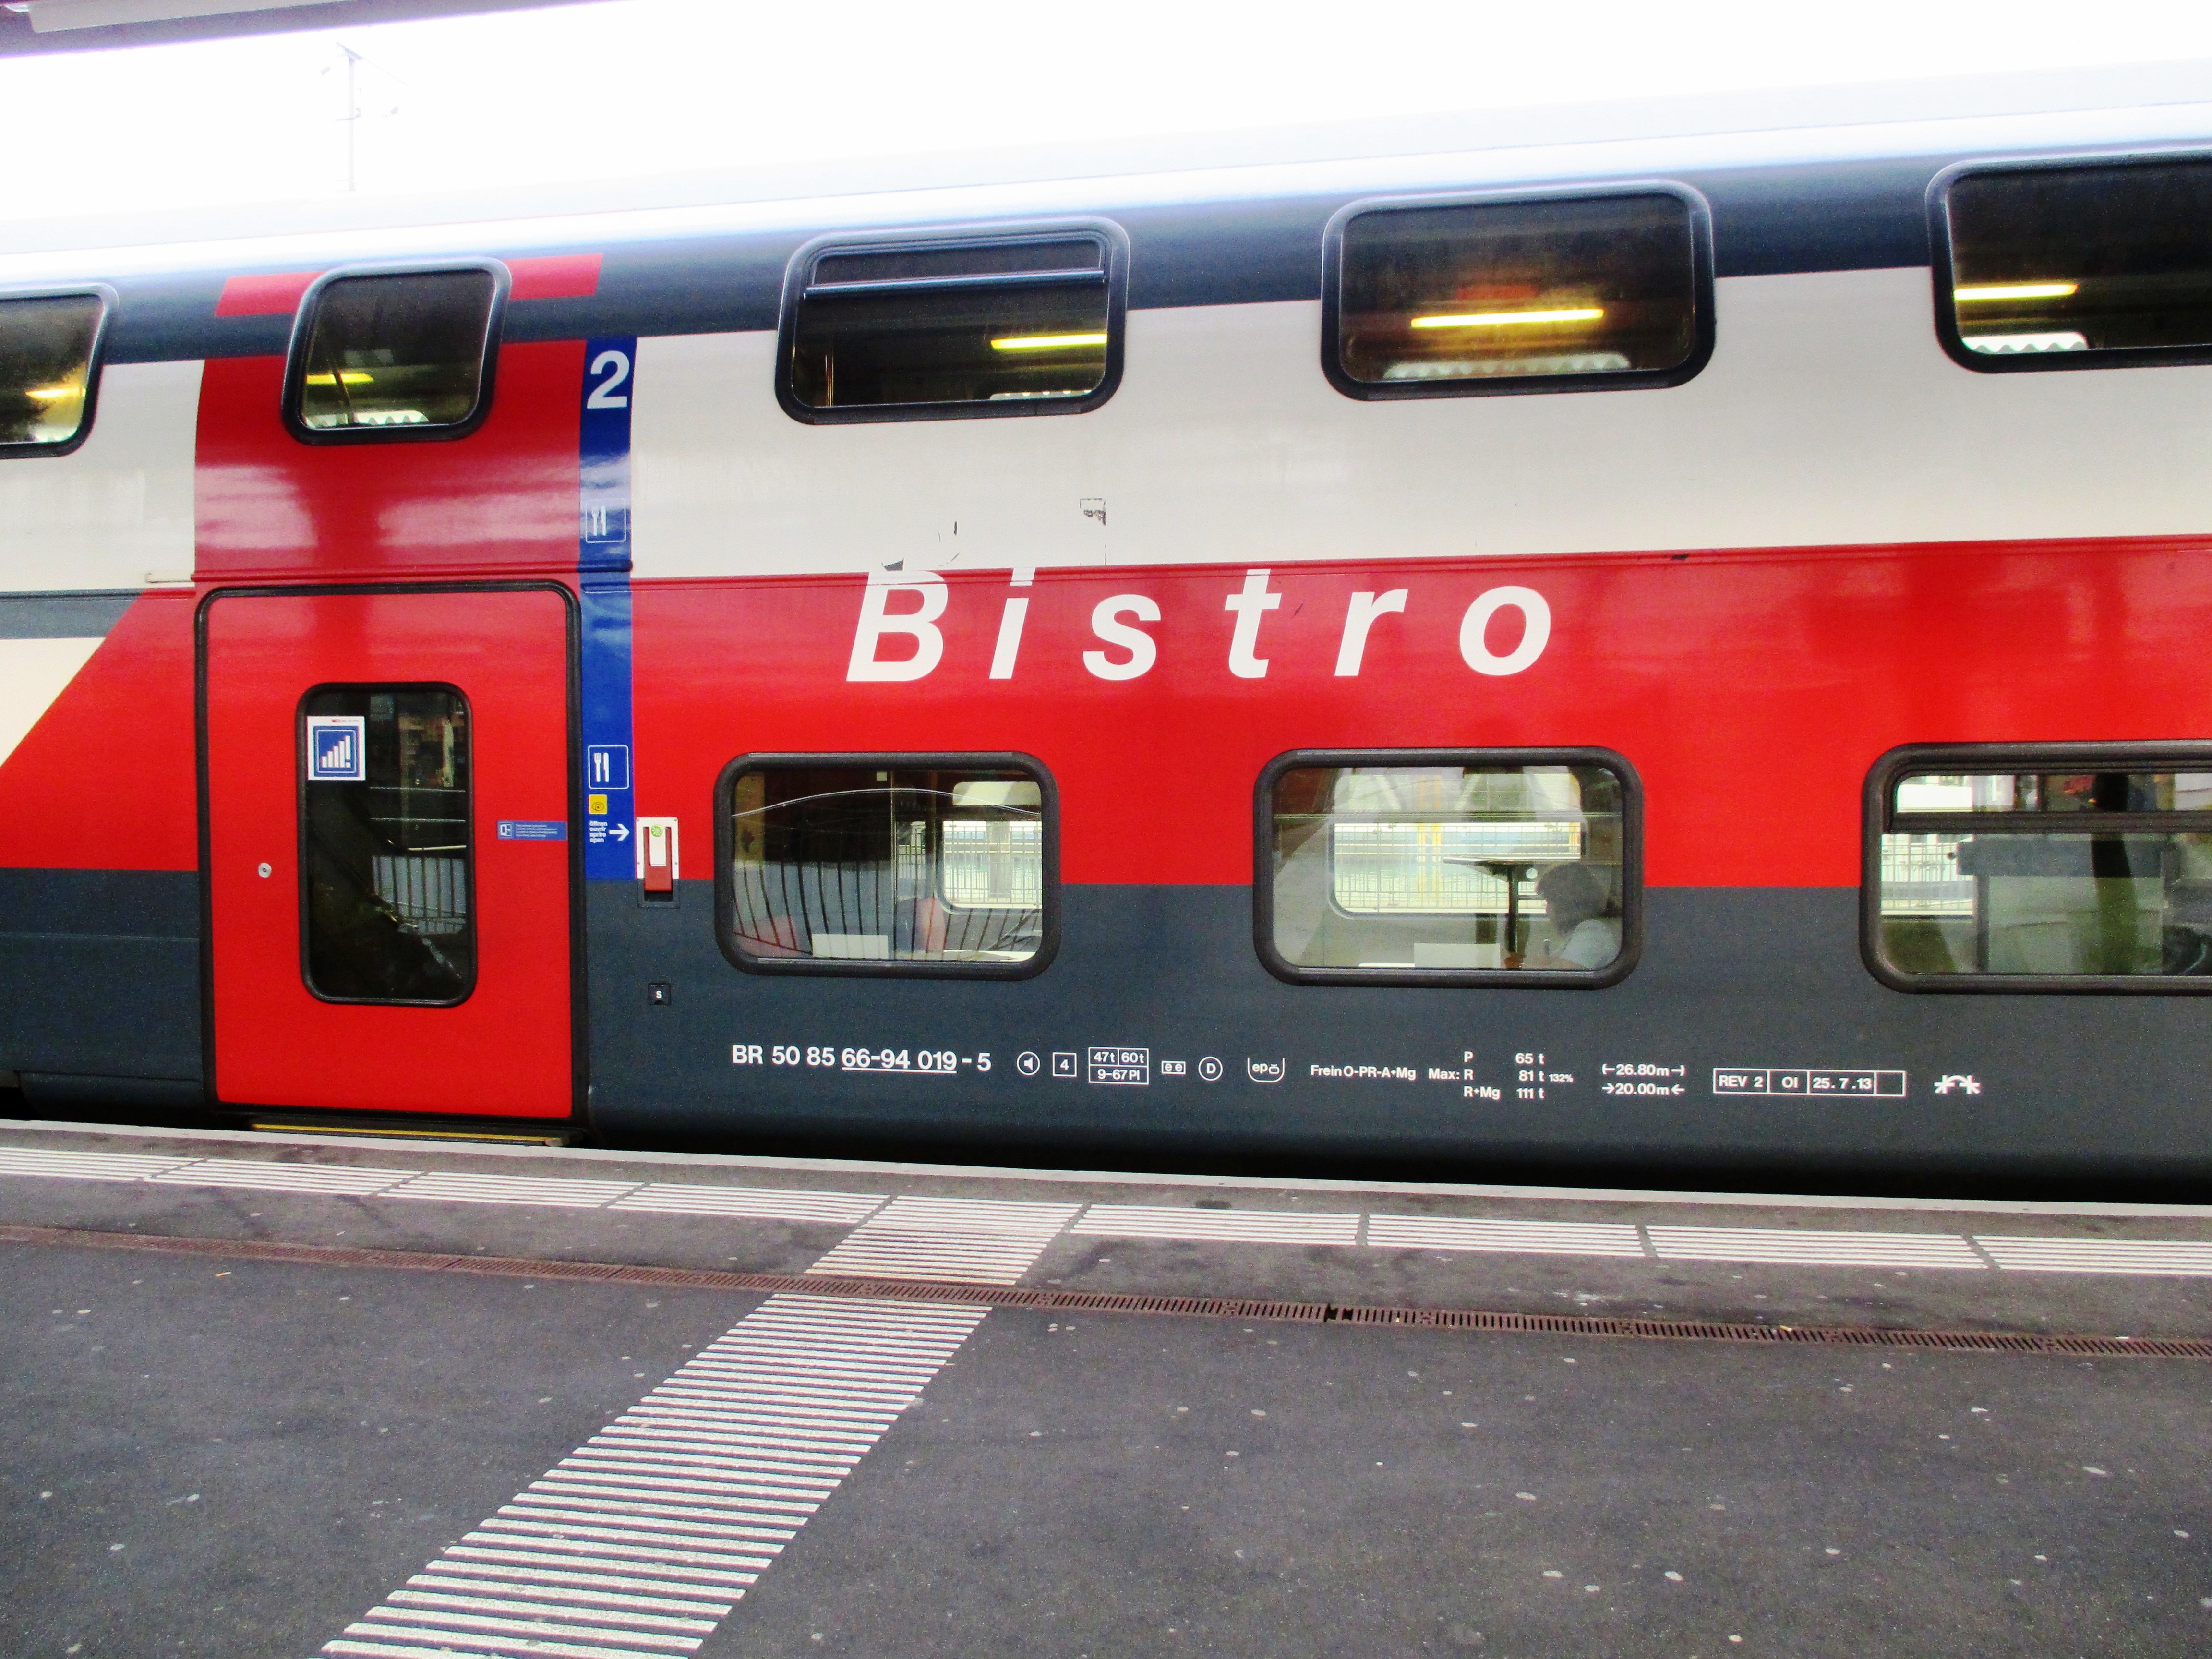
railway, train, transport, standing, vehicle, public transport, locomotive, bistro, switzerland, railway station, intercity, land vehicle, romanshorn, automotive exterior, rolling stock, vehicle registration plate, railroad car, passenger car, restaurant venture